Jesse Norman

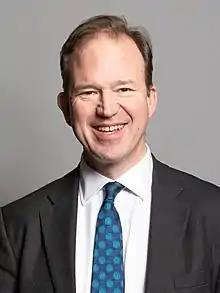
Official portrait, 2020

Alexander Jesse Norman (born 23 June 1962) is a British politician who has served as Shadow Leader of the House of Commons since November 2024. A member of the Conservative Party, he has been a Member of Parliament (MP) for Hereford and South Herefordshire since 2010. He was elected as a fellow of the Royal Historical Society in 2020.